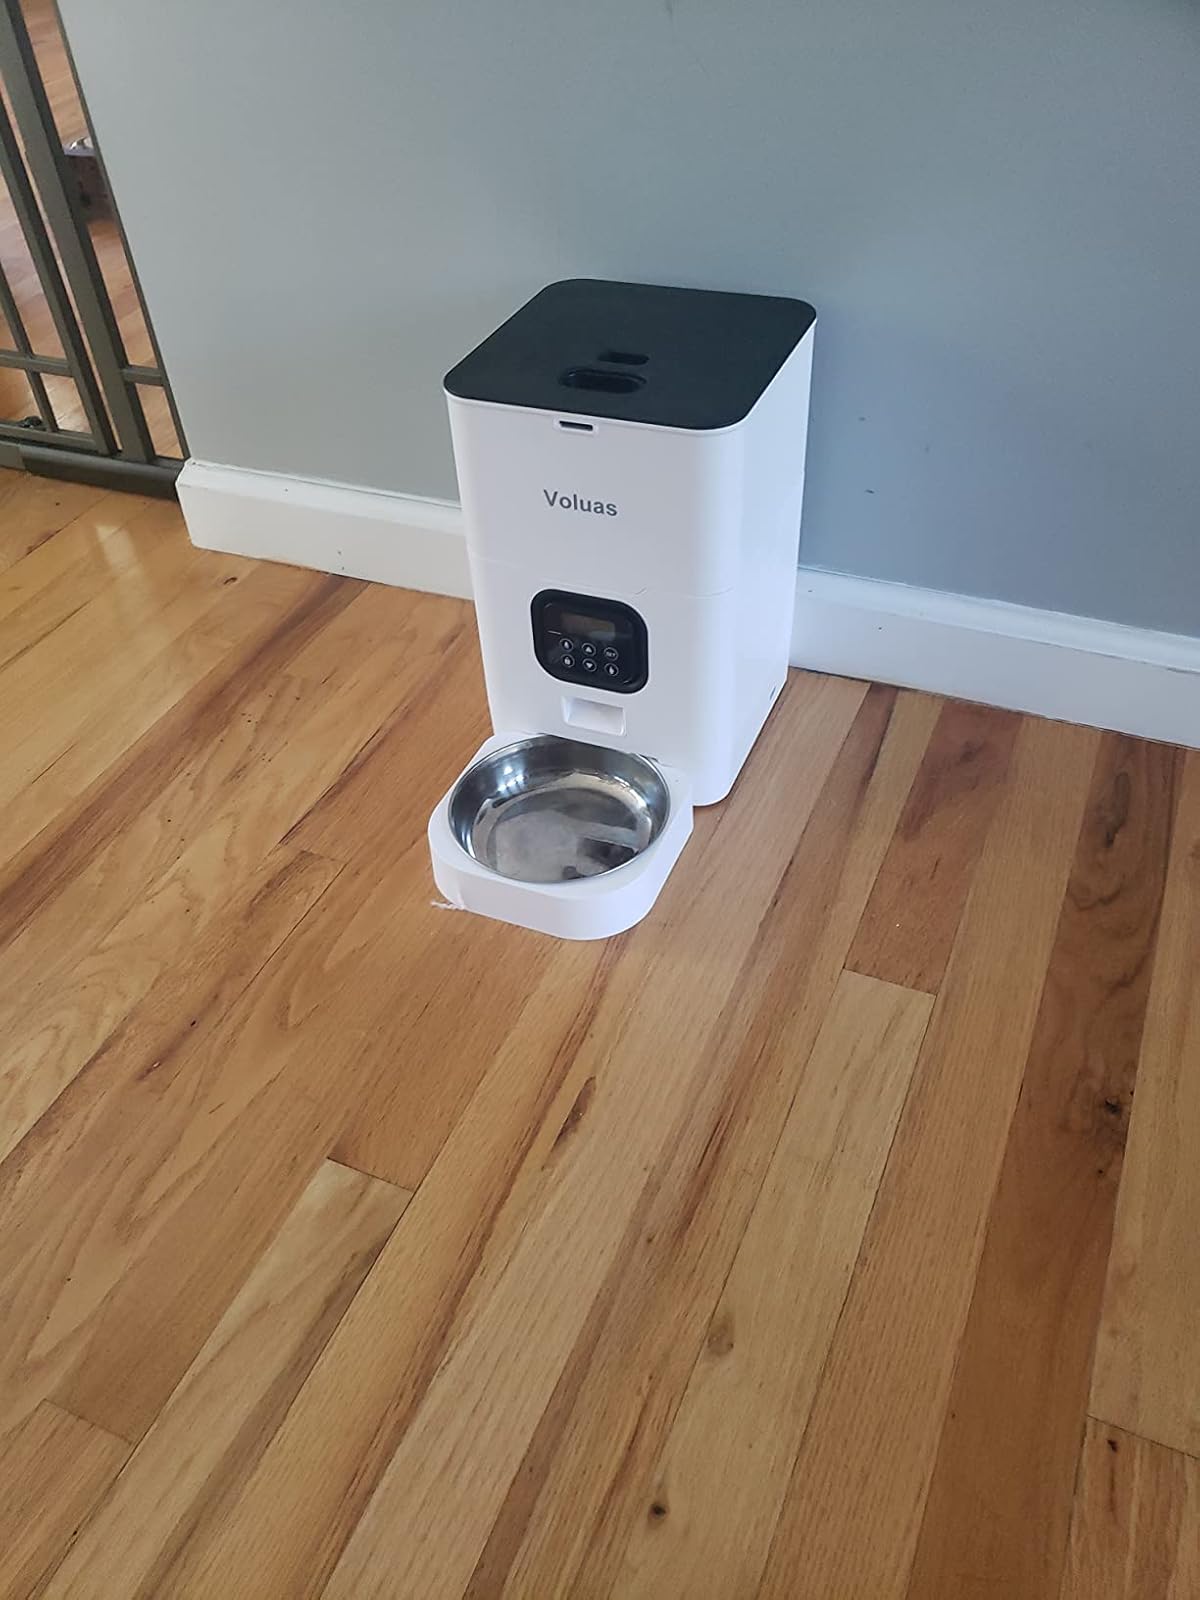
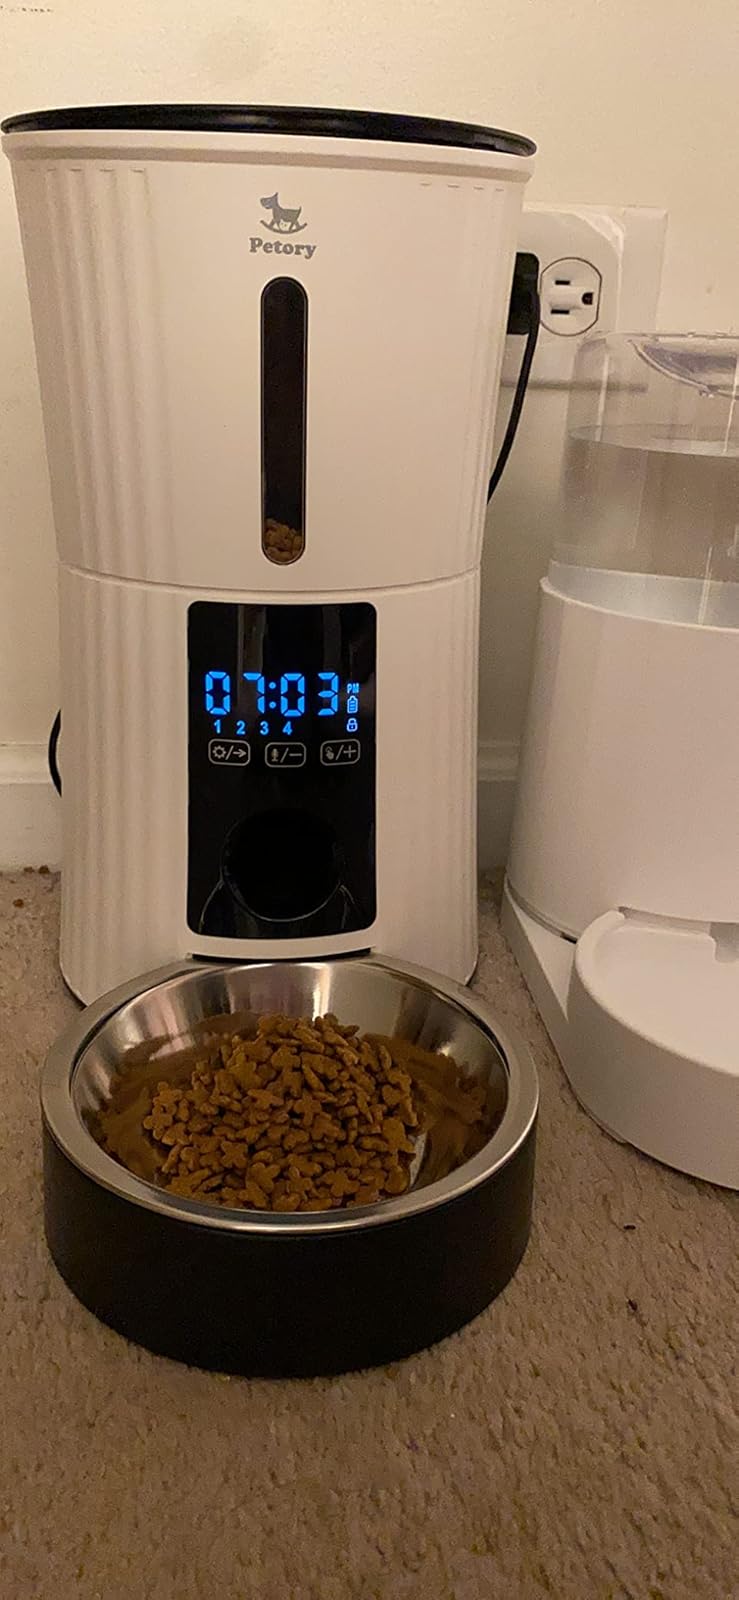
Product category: items_feeder
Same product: no